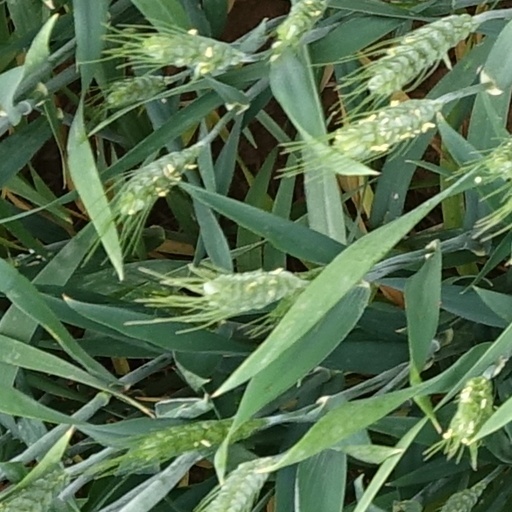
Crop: wheat